Australian Radiation Protection and Nuclear Safety Agency

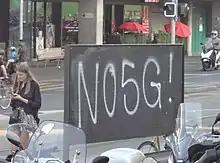
Citizens protesting against the use of 5G via public graffiti

From 2019 with the introduction of 5G in Australia, ARPANSA faced criticisms from the media and general public, amid fears that the technology was not safe. As of September 2019, Telstra and other telecommunications companies had declared that the use of 5G was safe for citizens, but ARPANSA had yet to comment on these claims. At that point in time, ARPANSA had only acknowledged the existence of concerns surrounding 5G technology, and were in regular discussions with multiple stakeholders to increase public understanding.